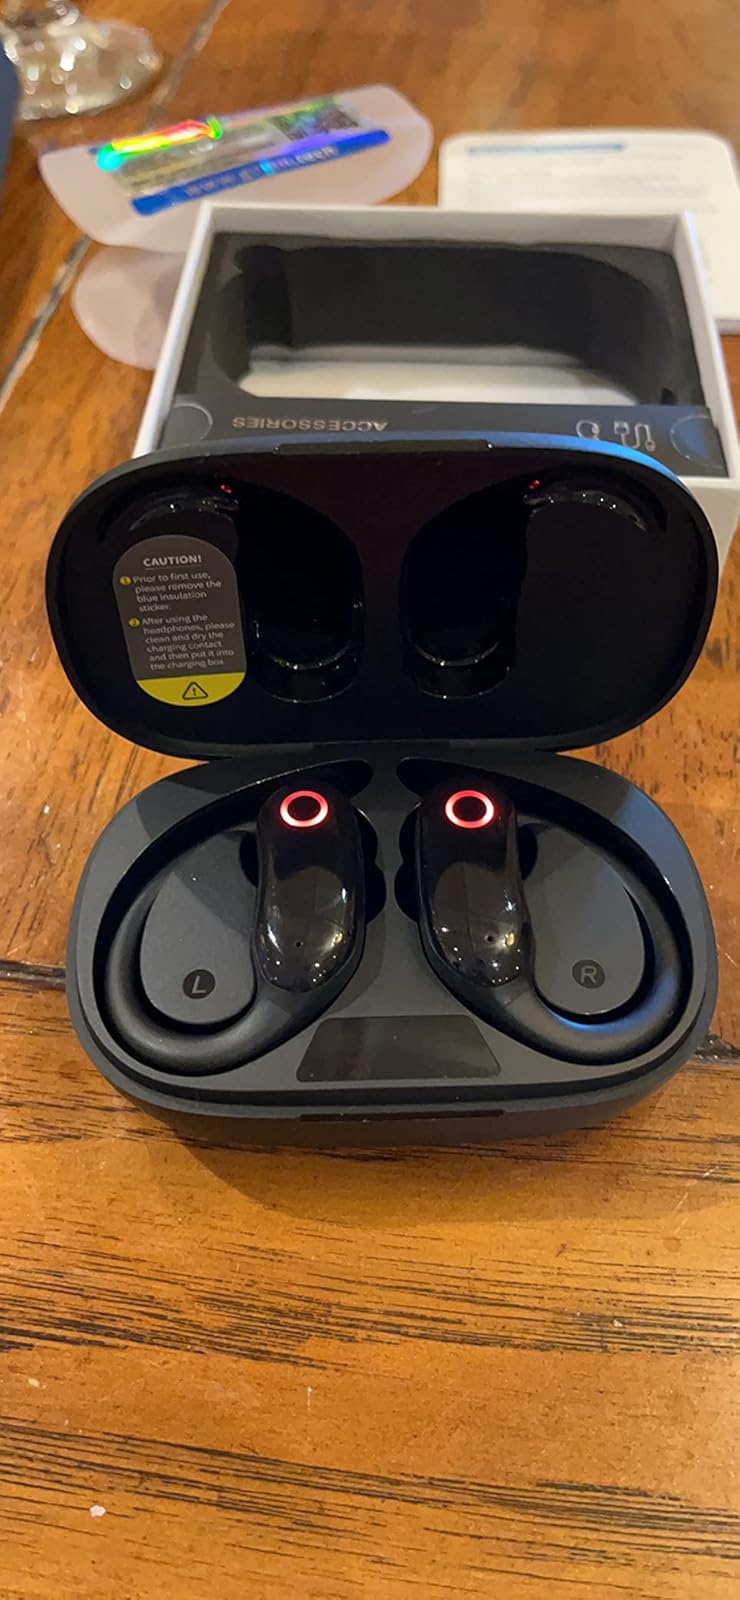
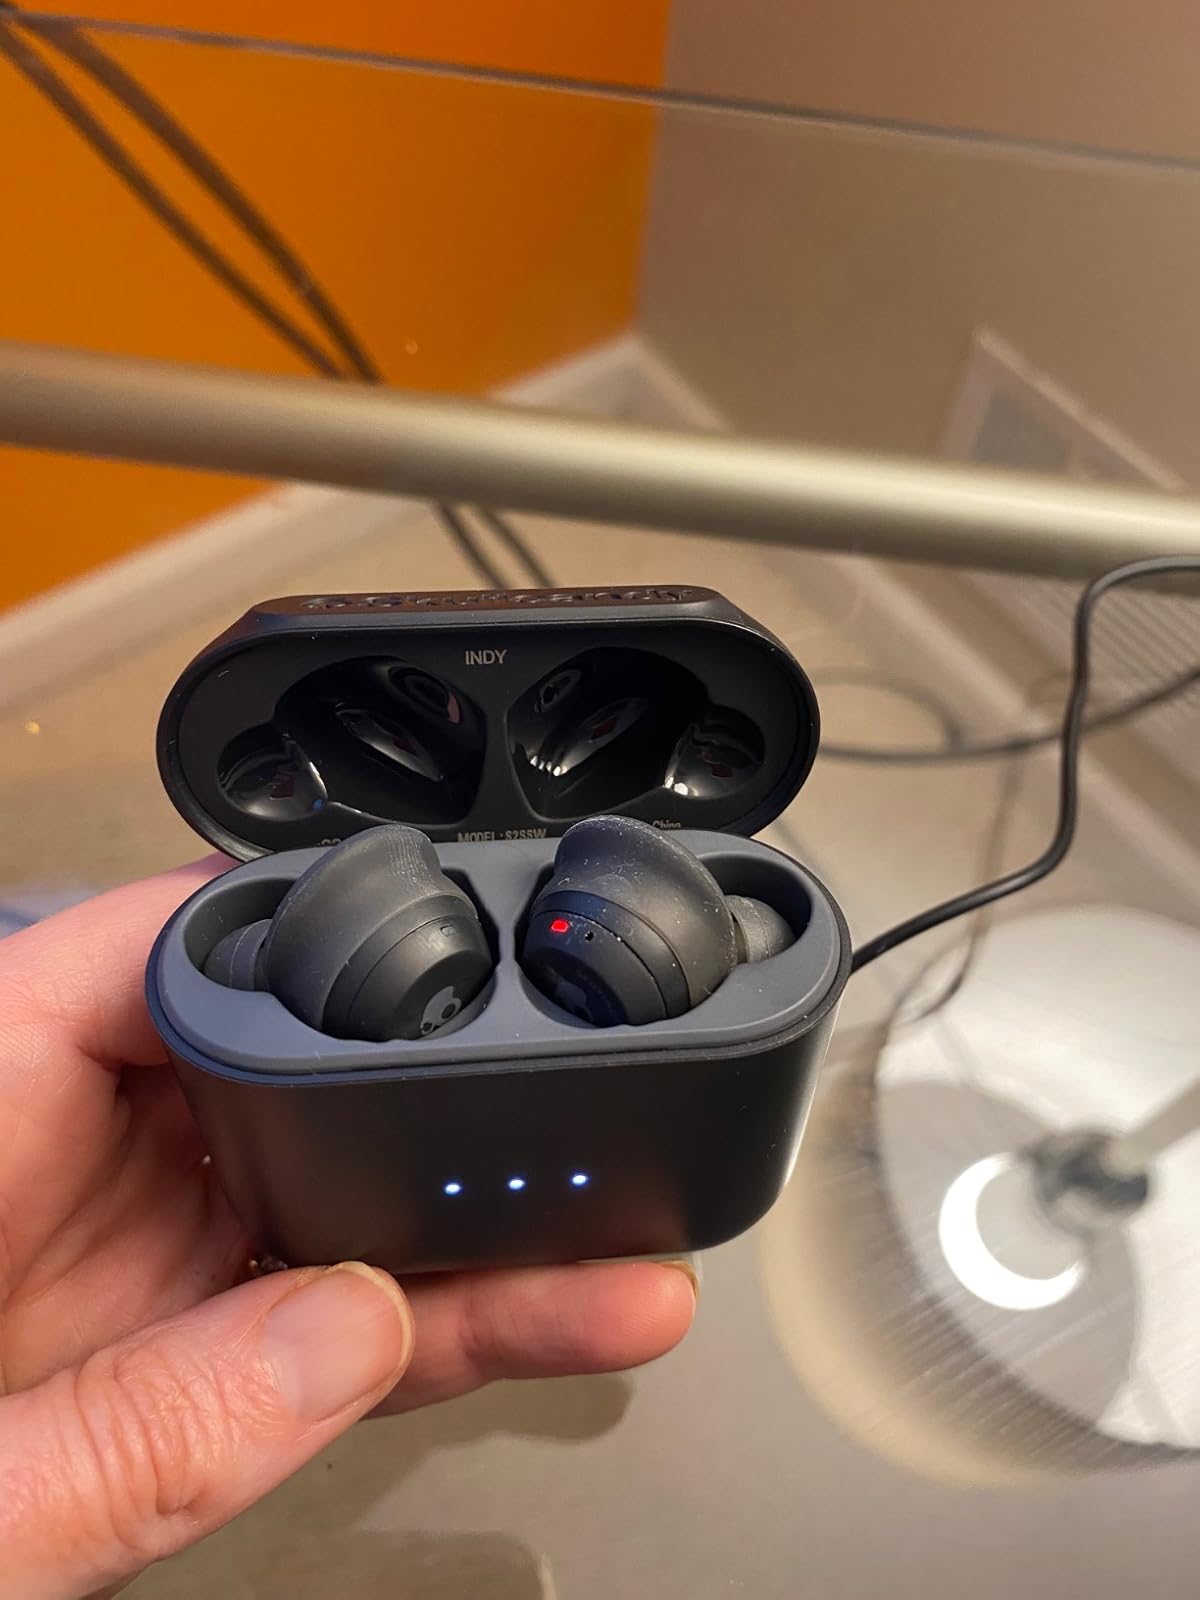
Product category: earbuds
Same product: no